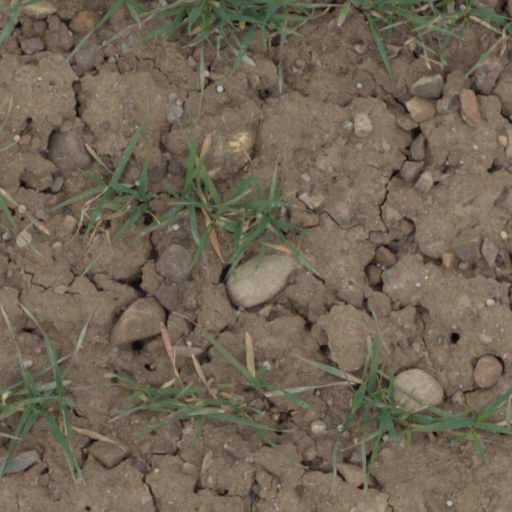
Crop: wheat